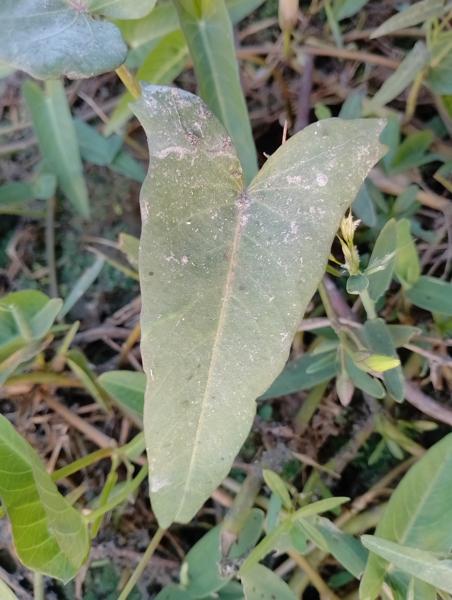
Weed species: Ipomoea aquatic